NS 1600 (steam locomotive)

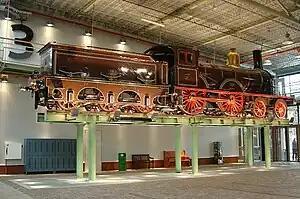
NRS 107 in het Nederlands Spoorwegmuseum in Utrecht

The NS 1600 was a series of steam engines of the Dutch national railways, Nederlandse Spoorwegen (NS), and its predecessors Maatschappij tot Exploitatie van Staatsspoorwegen (SS), Hollandsche IJzeren Spoorweg-Maatschappij (HSM) and Nederlandsche Rhijnspoorweg-Maatschappij (NRS).